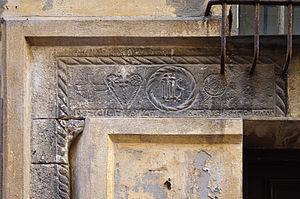
Linteau datant de 1482, rue de la Condamine dans le Vieux-Nice (Nice, Alpes-Maritimes).
Le linteau est un élément architectural qui sert à soutenir les matériaux du mur au-dessus d'une baie, d'une porte ou d'une fenêtre. Le linteau peut servir de base à un tympan et un arc de décharge peut être placé en dessous du liteau pour reporter le poids du mur au-dessus sur les jambages et décharger ainsi le linteau.
L’histoire de Nice se caractérise essentiellement par deux éléments. C'est tout d'abord une ville frontière, qui a fréquemment changé de souveraineté. Elle a été ainsi successivement ligure, grecque et romaine, avant de faire partie du Royaume ostrogoth d'Italie, puis de l'Empire romain d'Orient et du royaume d'Italie, devenant ensuite génoise, provençale, savoyarde, piémontaise et enfin française. C'est par ailleurs une ville dont le développement a été très rapide et dû essentiellement au tourisme. Ces deux particularités ont entraîné des conséquences importantes sur le plan social, politique, économique, culturel et urbanistique.